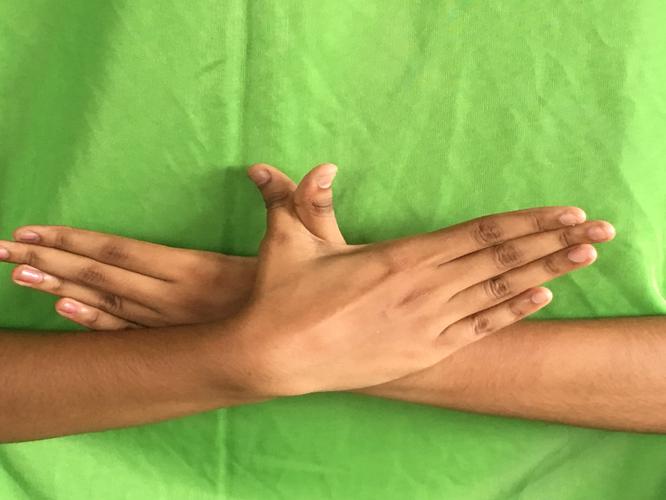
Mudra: Garuda
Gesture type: double_hand